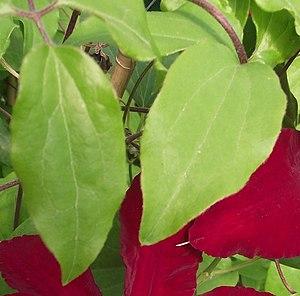
Feuille de evipo018
La clématite patens 'Evipo018' PBR & PPaf est un cultivar de clématite obtenu en 2002 par Raymond Evison en Angleterre. Elle porte le nom commercial de clématite patens Bourbon'evipo061' PBR & PPaf.